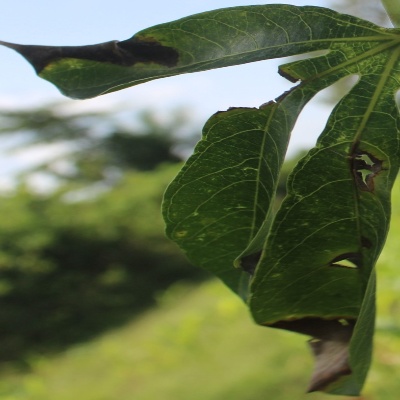
Crop: Cassava
Condition: bacterial blight